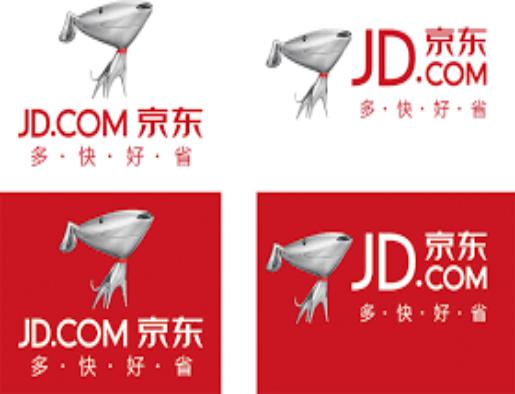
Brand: jd
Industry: Others